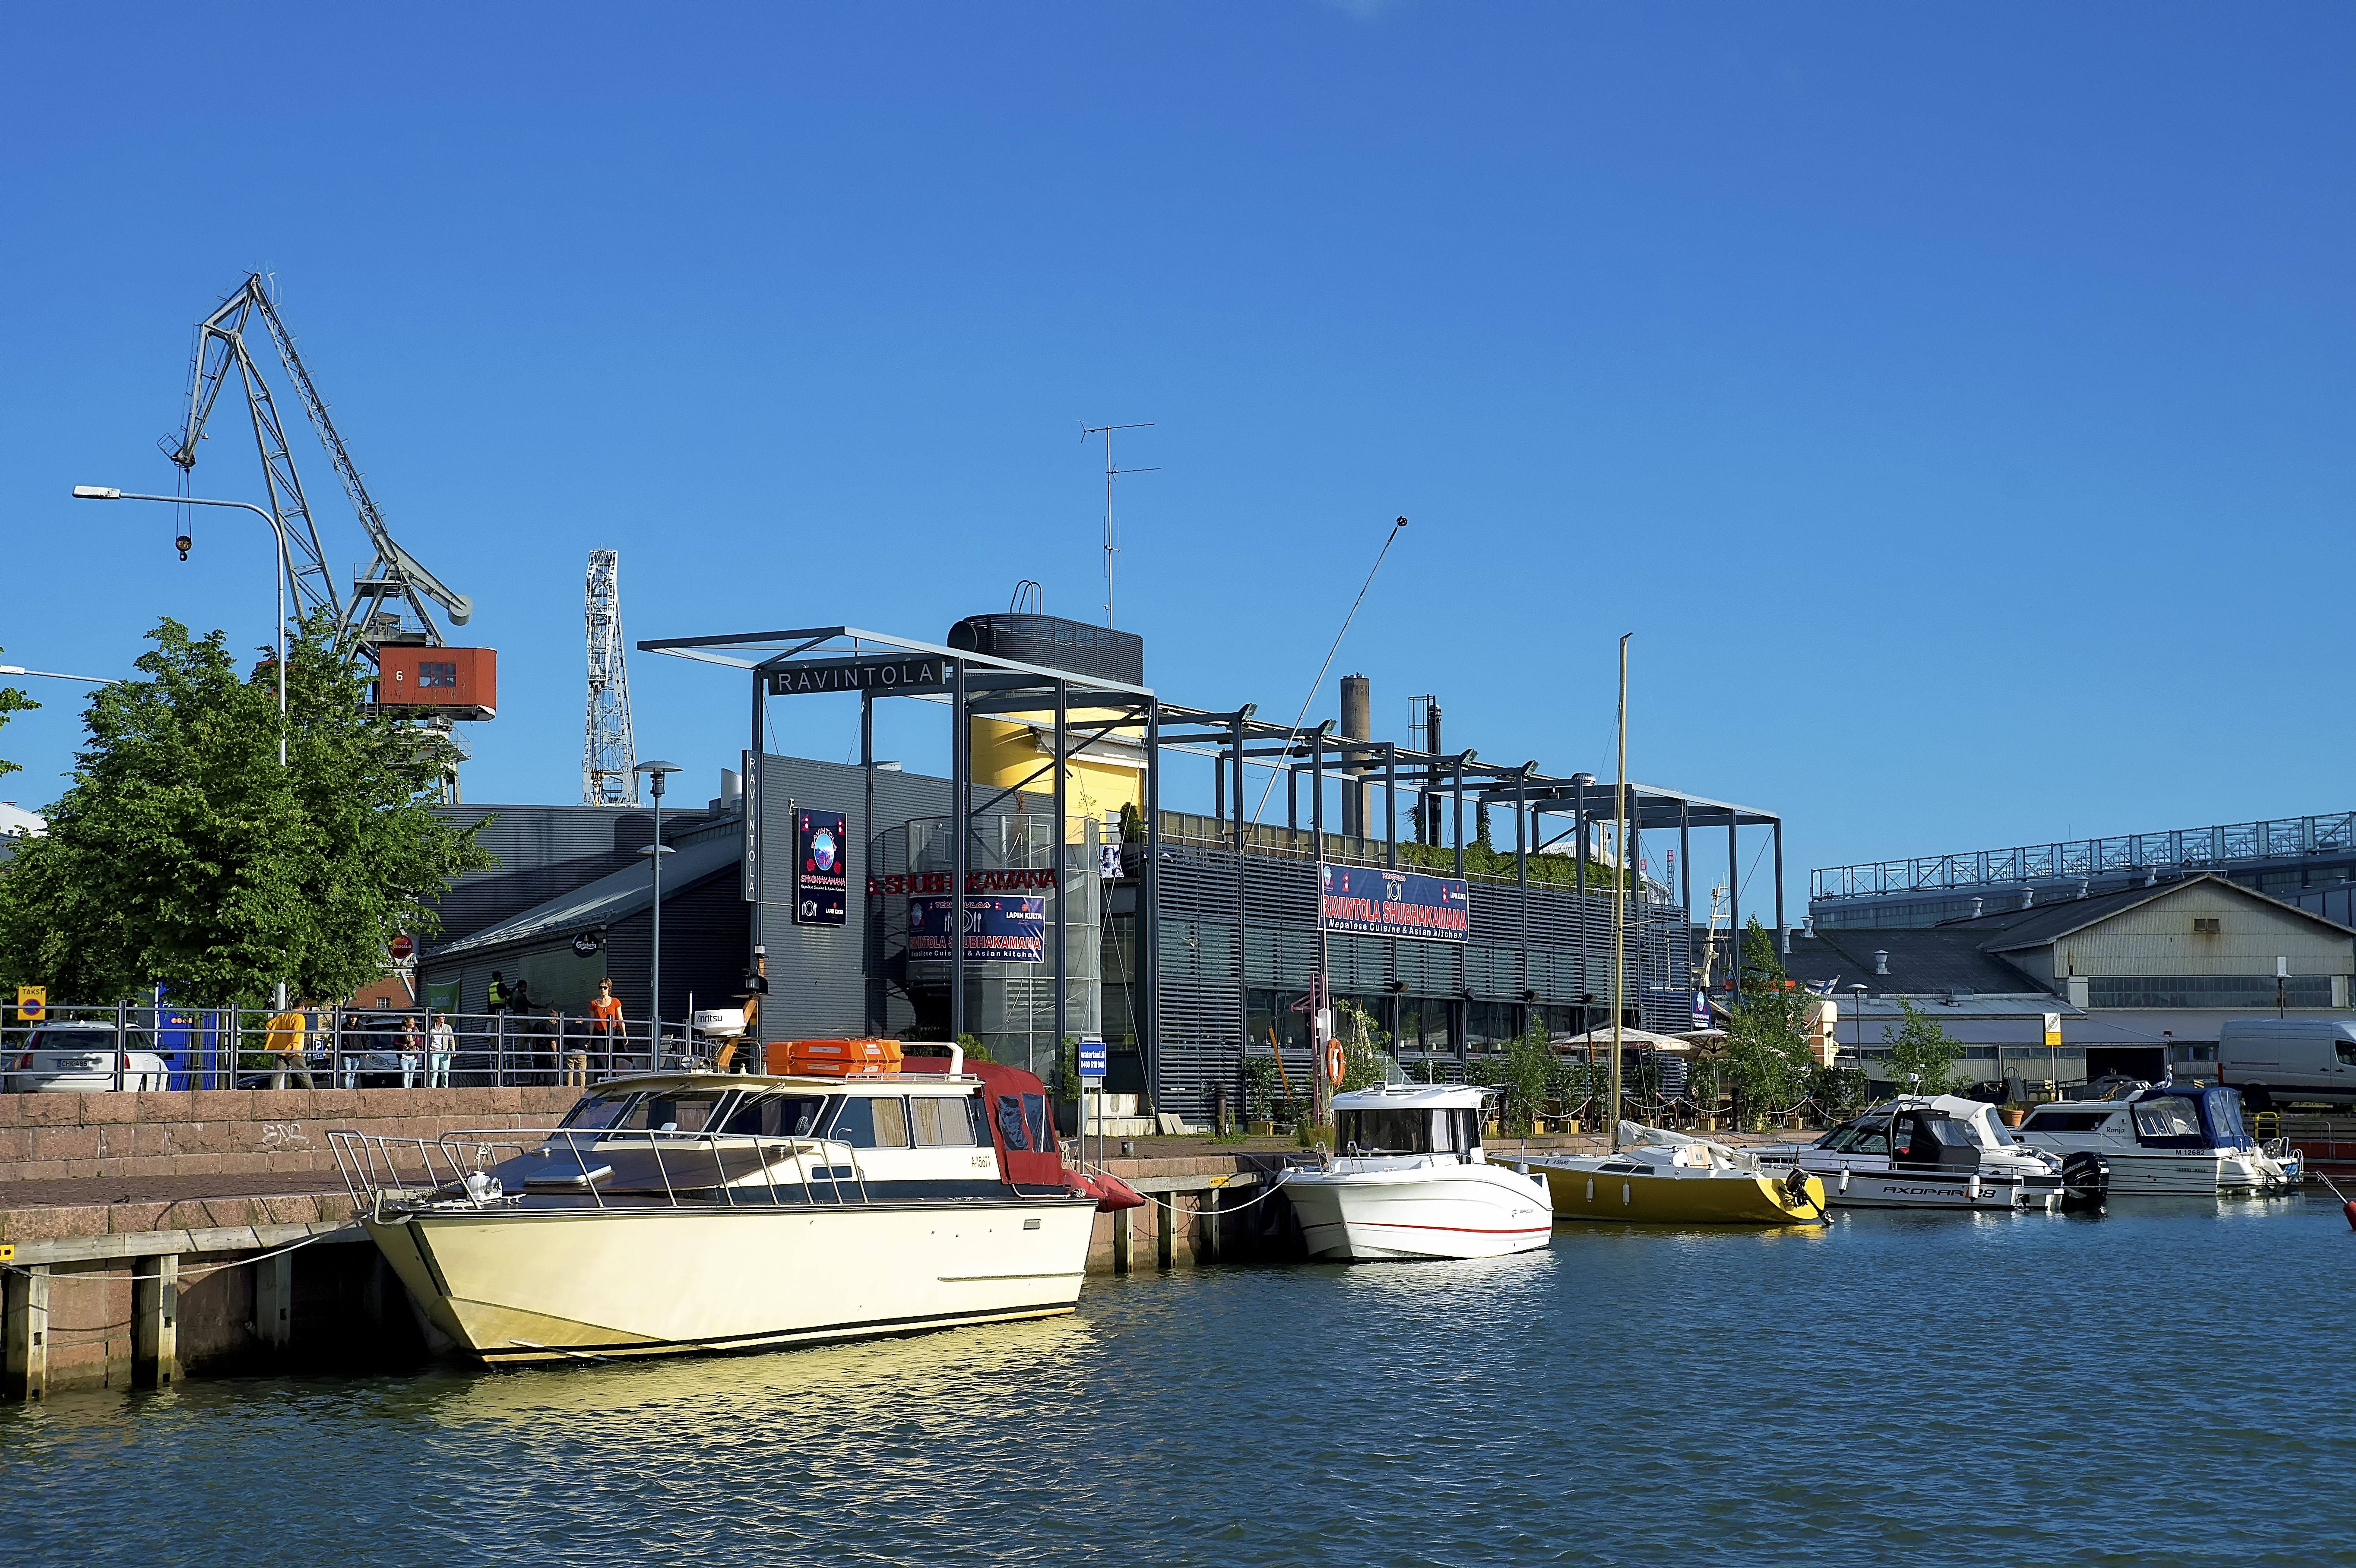
sea, dock, people, sky, boat, building, restaurant, vacation, vehicle, bay, harbor, marina, port, waterway, ferry, finland, helsinki, crane, channel, hietalahti, shubhakamana, passenger ship